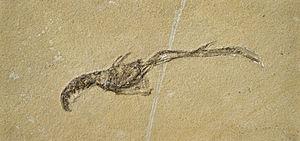
Mecochirus longimanatus Etage
Glypheoidea est le nom d'une super-famille de crustacés, les glyphéides, appartenant à l'ordre des Décapodes.
Le calcaire de Solnhofen est un Konservat-Lagerstätte et une formation géologique datant du Jurassique supérieur qui a préservé un assemblage d'organismes fossiles, dont certains, comme les méduses, ne se fossilisent que très rarement. D'autres, comme l'oiseau primitif Archaeopteryx sont préservés avec tant de détails, qu'ils sont parmi les fossiles les plus beaux et les plus fameux au monde. Les lits fossilifères de Solnhofen sont situés en Bavière, en Allemagne, à mi-chemin entre Nuremberg et Munich.